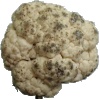
Label: Cauliflower 1